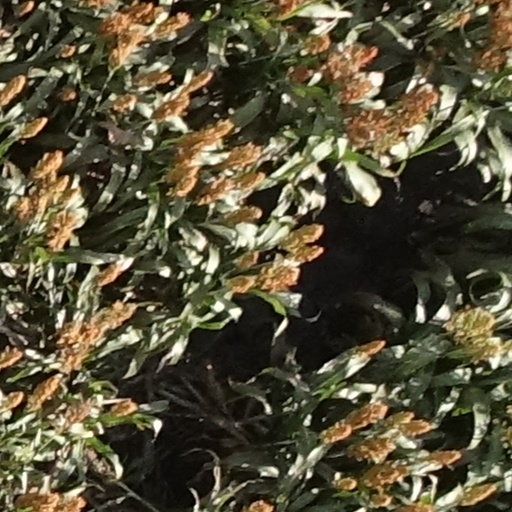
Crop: sorghum